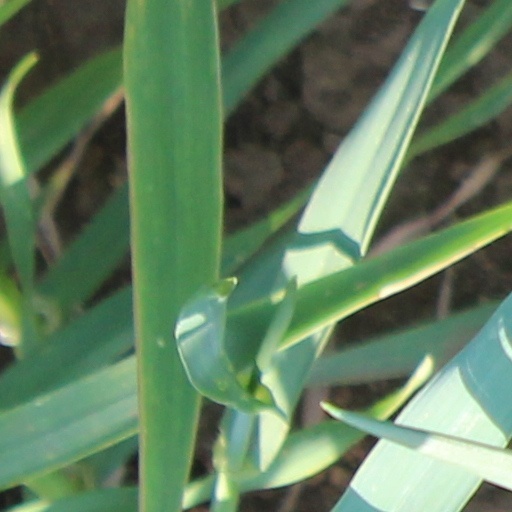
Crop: wheat